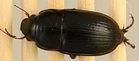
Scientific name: Euryderus grossus
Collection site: Central Plains Experimental Range NEON (CPER), plot CPER_003